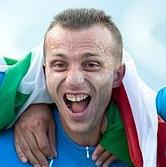
Age: 29